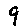
Label: 9